Adventures in Wild California

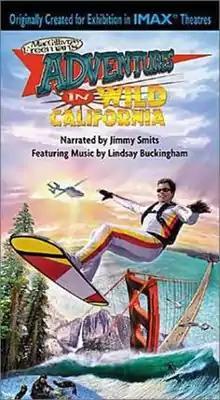
Cover of DVD release

Adventures in Wild California is a documentary film showcasing the scenery and extreme sports found in California. It is narrated by Jimmy Smits and was released to IMAX theaters in 2000. The film is directed by Greg MacGillivray and features songs (including a cover of "Go Your Own Way") by musician Lindsey Buckingham.